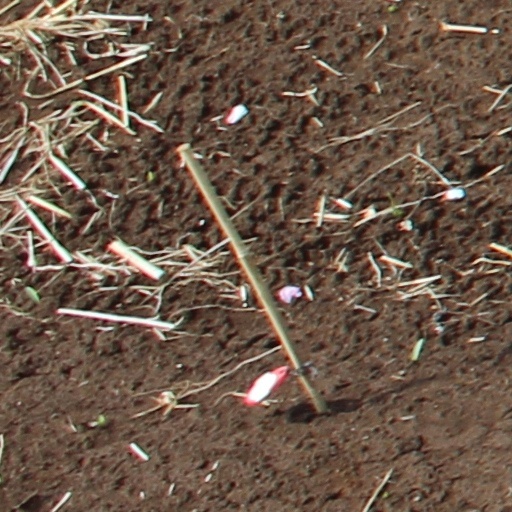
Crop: wheat